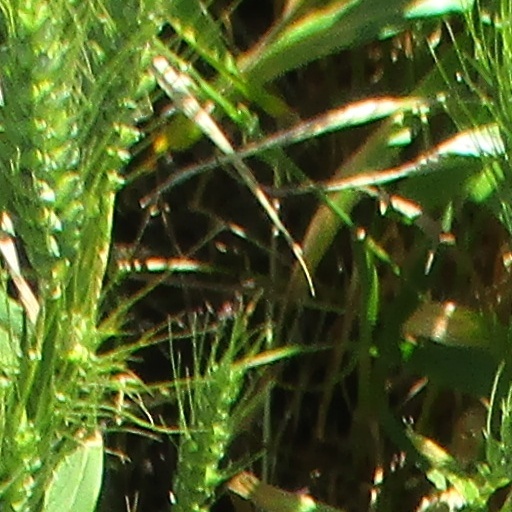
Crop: wheat